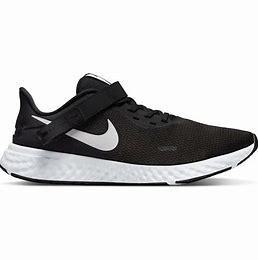
Brand: Nike
Model: Revolution 5 Flyease